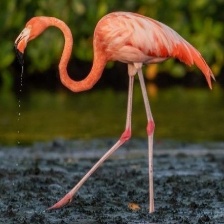
Species: AMERICAN FLAMINGO
Scientific name: PHOENICOPTERUS RUBER